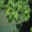
Label: maple_tree